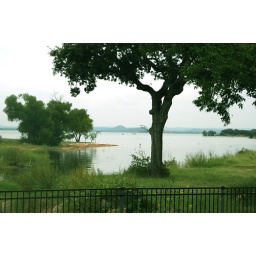
a big lake in hill country